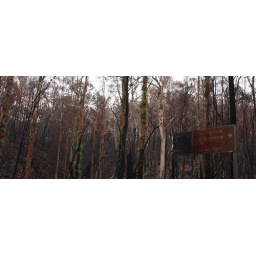
Burned sign and trees near Kinglake, Victoria.  Regrowth has started but the devastation is all too evident.